Christchurch tramway system

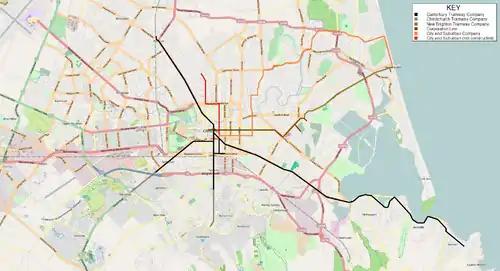
Route map of private tramway company lines in Christchurch

The Company opened several other lines that same year including: Christchurch Railway Station via High and Manchester Streets (24 July); Papanui Railway Station (24 June); Agricultural Show Grounds (6 August) and later in the year to Devon Street. Orders were also placed with local coachbuilders for more tramcars.